Nuestra Señora de la Candelaria de Jaro

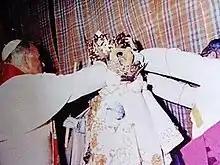
Pope John Paul II personally crowning the image on February 20, 1981.

Tradition recounts the statue's first appearance in 1587, when a group of fishermen found it floating in the Iloilo River. The fishermen initially could not lift the image due to its weight, but when they decided to bring it to Jaro, the image suddenly became easier to carry. The statue was initially placed in a small niche near the apex of the local church's central spire. Folklore speaks of the statue's growth in size over the centuries, to the point that it was transferred to the balcony. The image's shrine is accessible today by a flight of steps attached to the cathedral's northeastern façade.